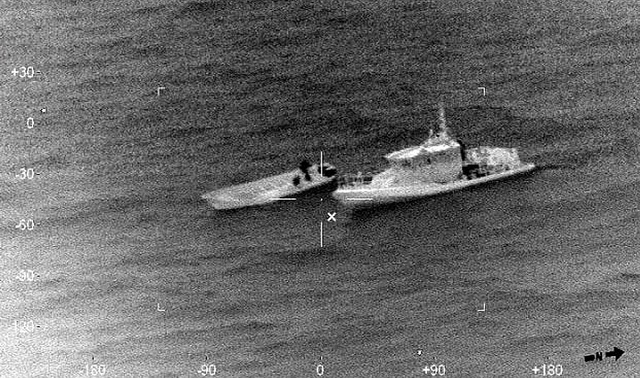
an old photo os a small boat near a bigger boat in a large body of water

One large and one small boat floating in the ocean.

One boat sailing next to one canoe in a body of water.